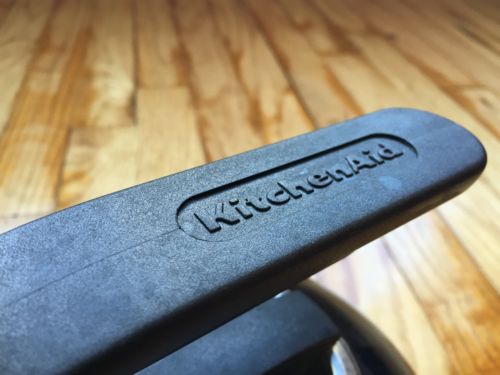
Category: kettle